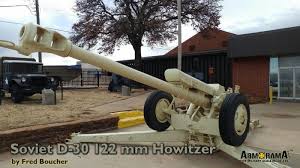
Label: D-30